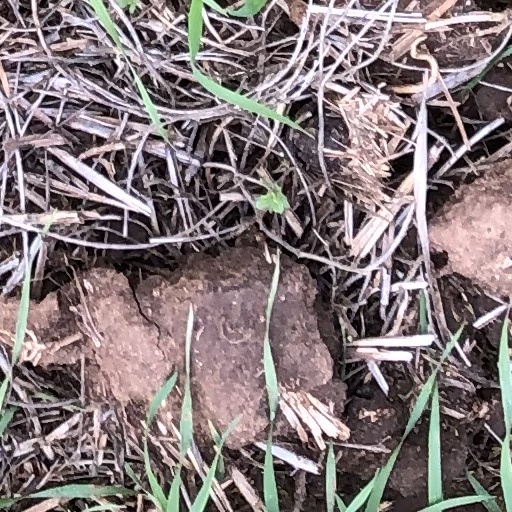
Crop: wheat